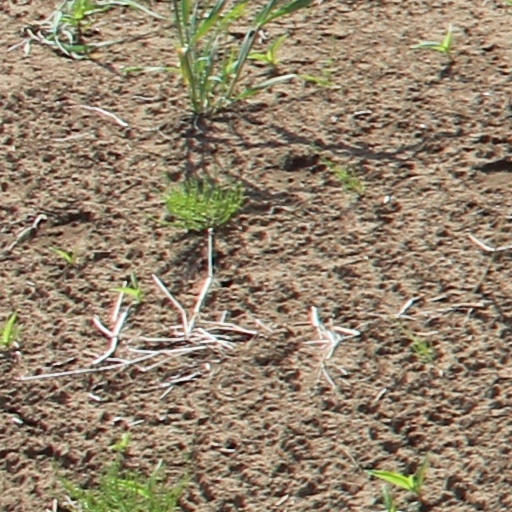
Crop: wheat